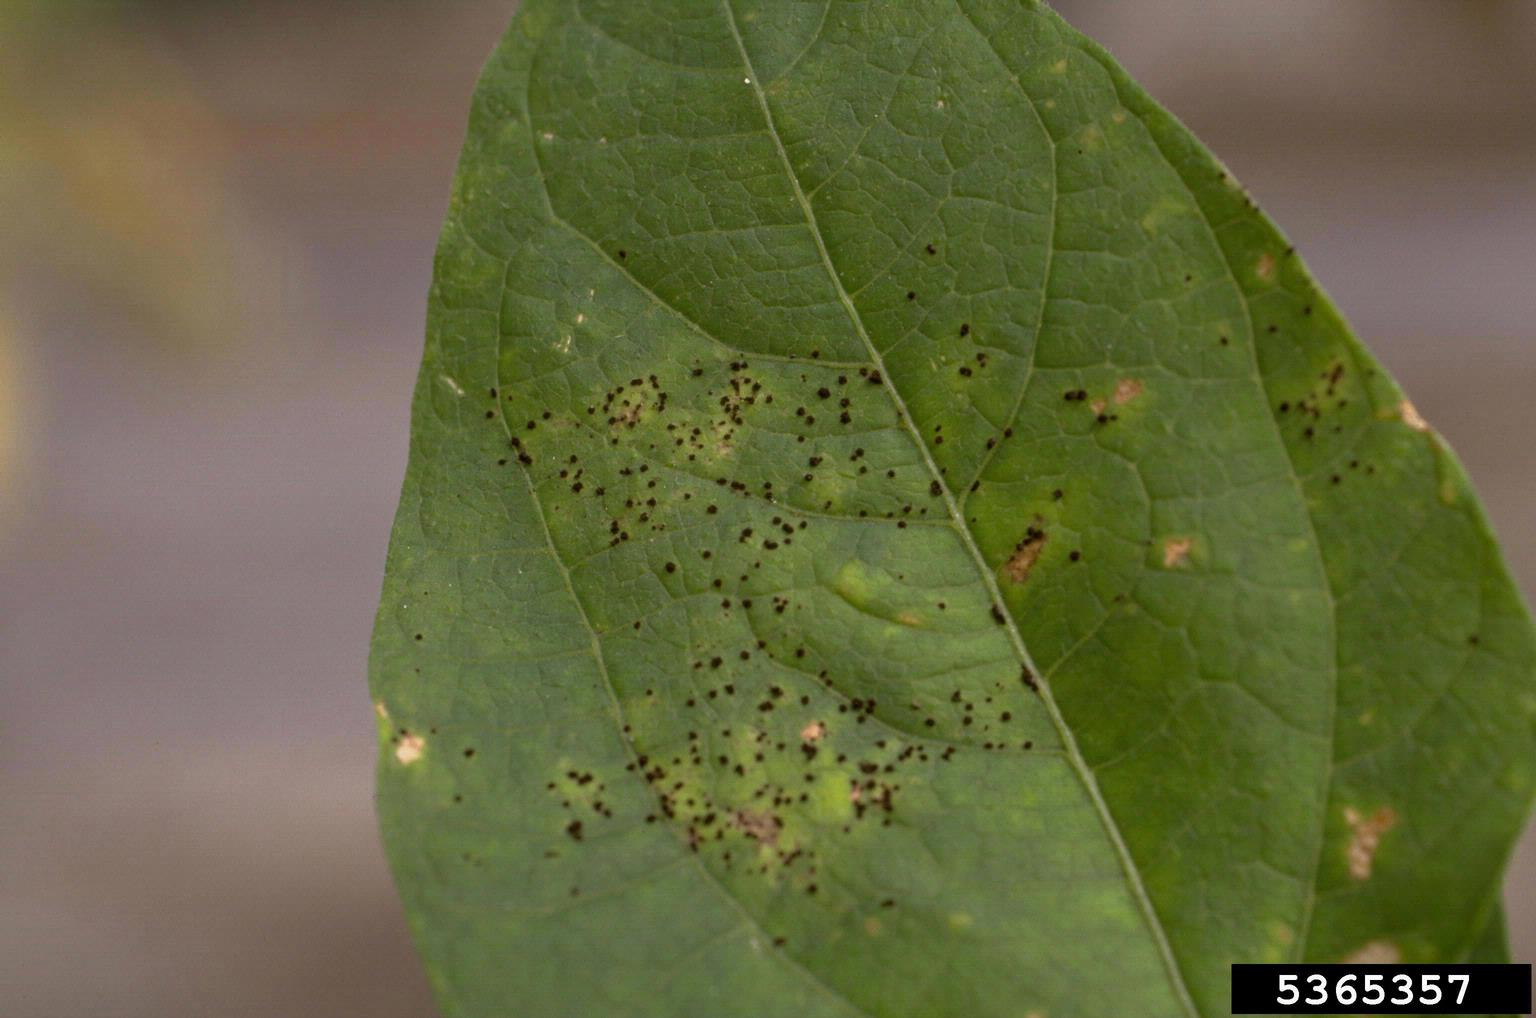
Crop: unknown
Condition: bean_bean_rust